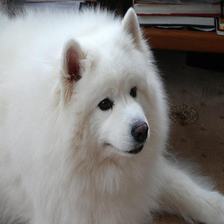
Species: dog
Breed: samoyed